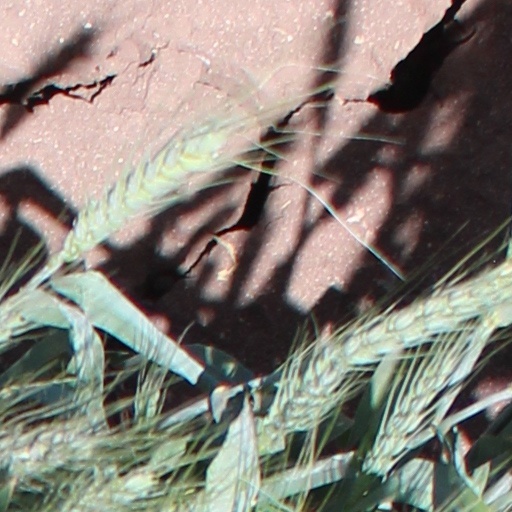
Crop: wheat